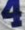
Number: 4